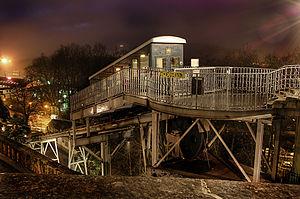
Funiculaire de la Ville de Pau au niveau du Boulevard des Pyrénées et de la Place Royale
Le funiculaire de Pau, mis en service en 1908, relie la gare au boulevard des Pyrénées au niveau de la place Royale. La longueur de la voie est de cent mètres environ, avec une pente de 30 %. Les cabines actuelles datent de 1961 ; elles ont été révisées fin 2006.
Les transports en commun de Pau sont un réseau de transport en commun desservant Pau et son agglomération.